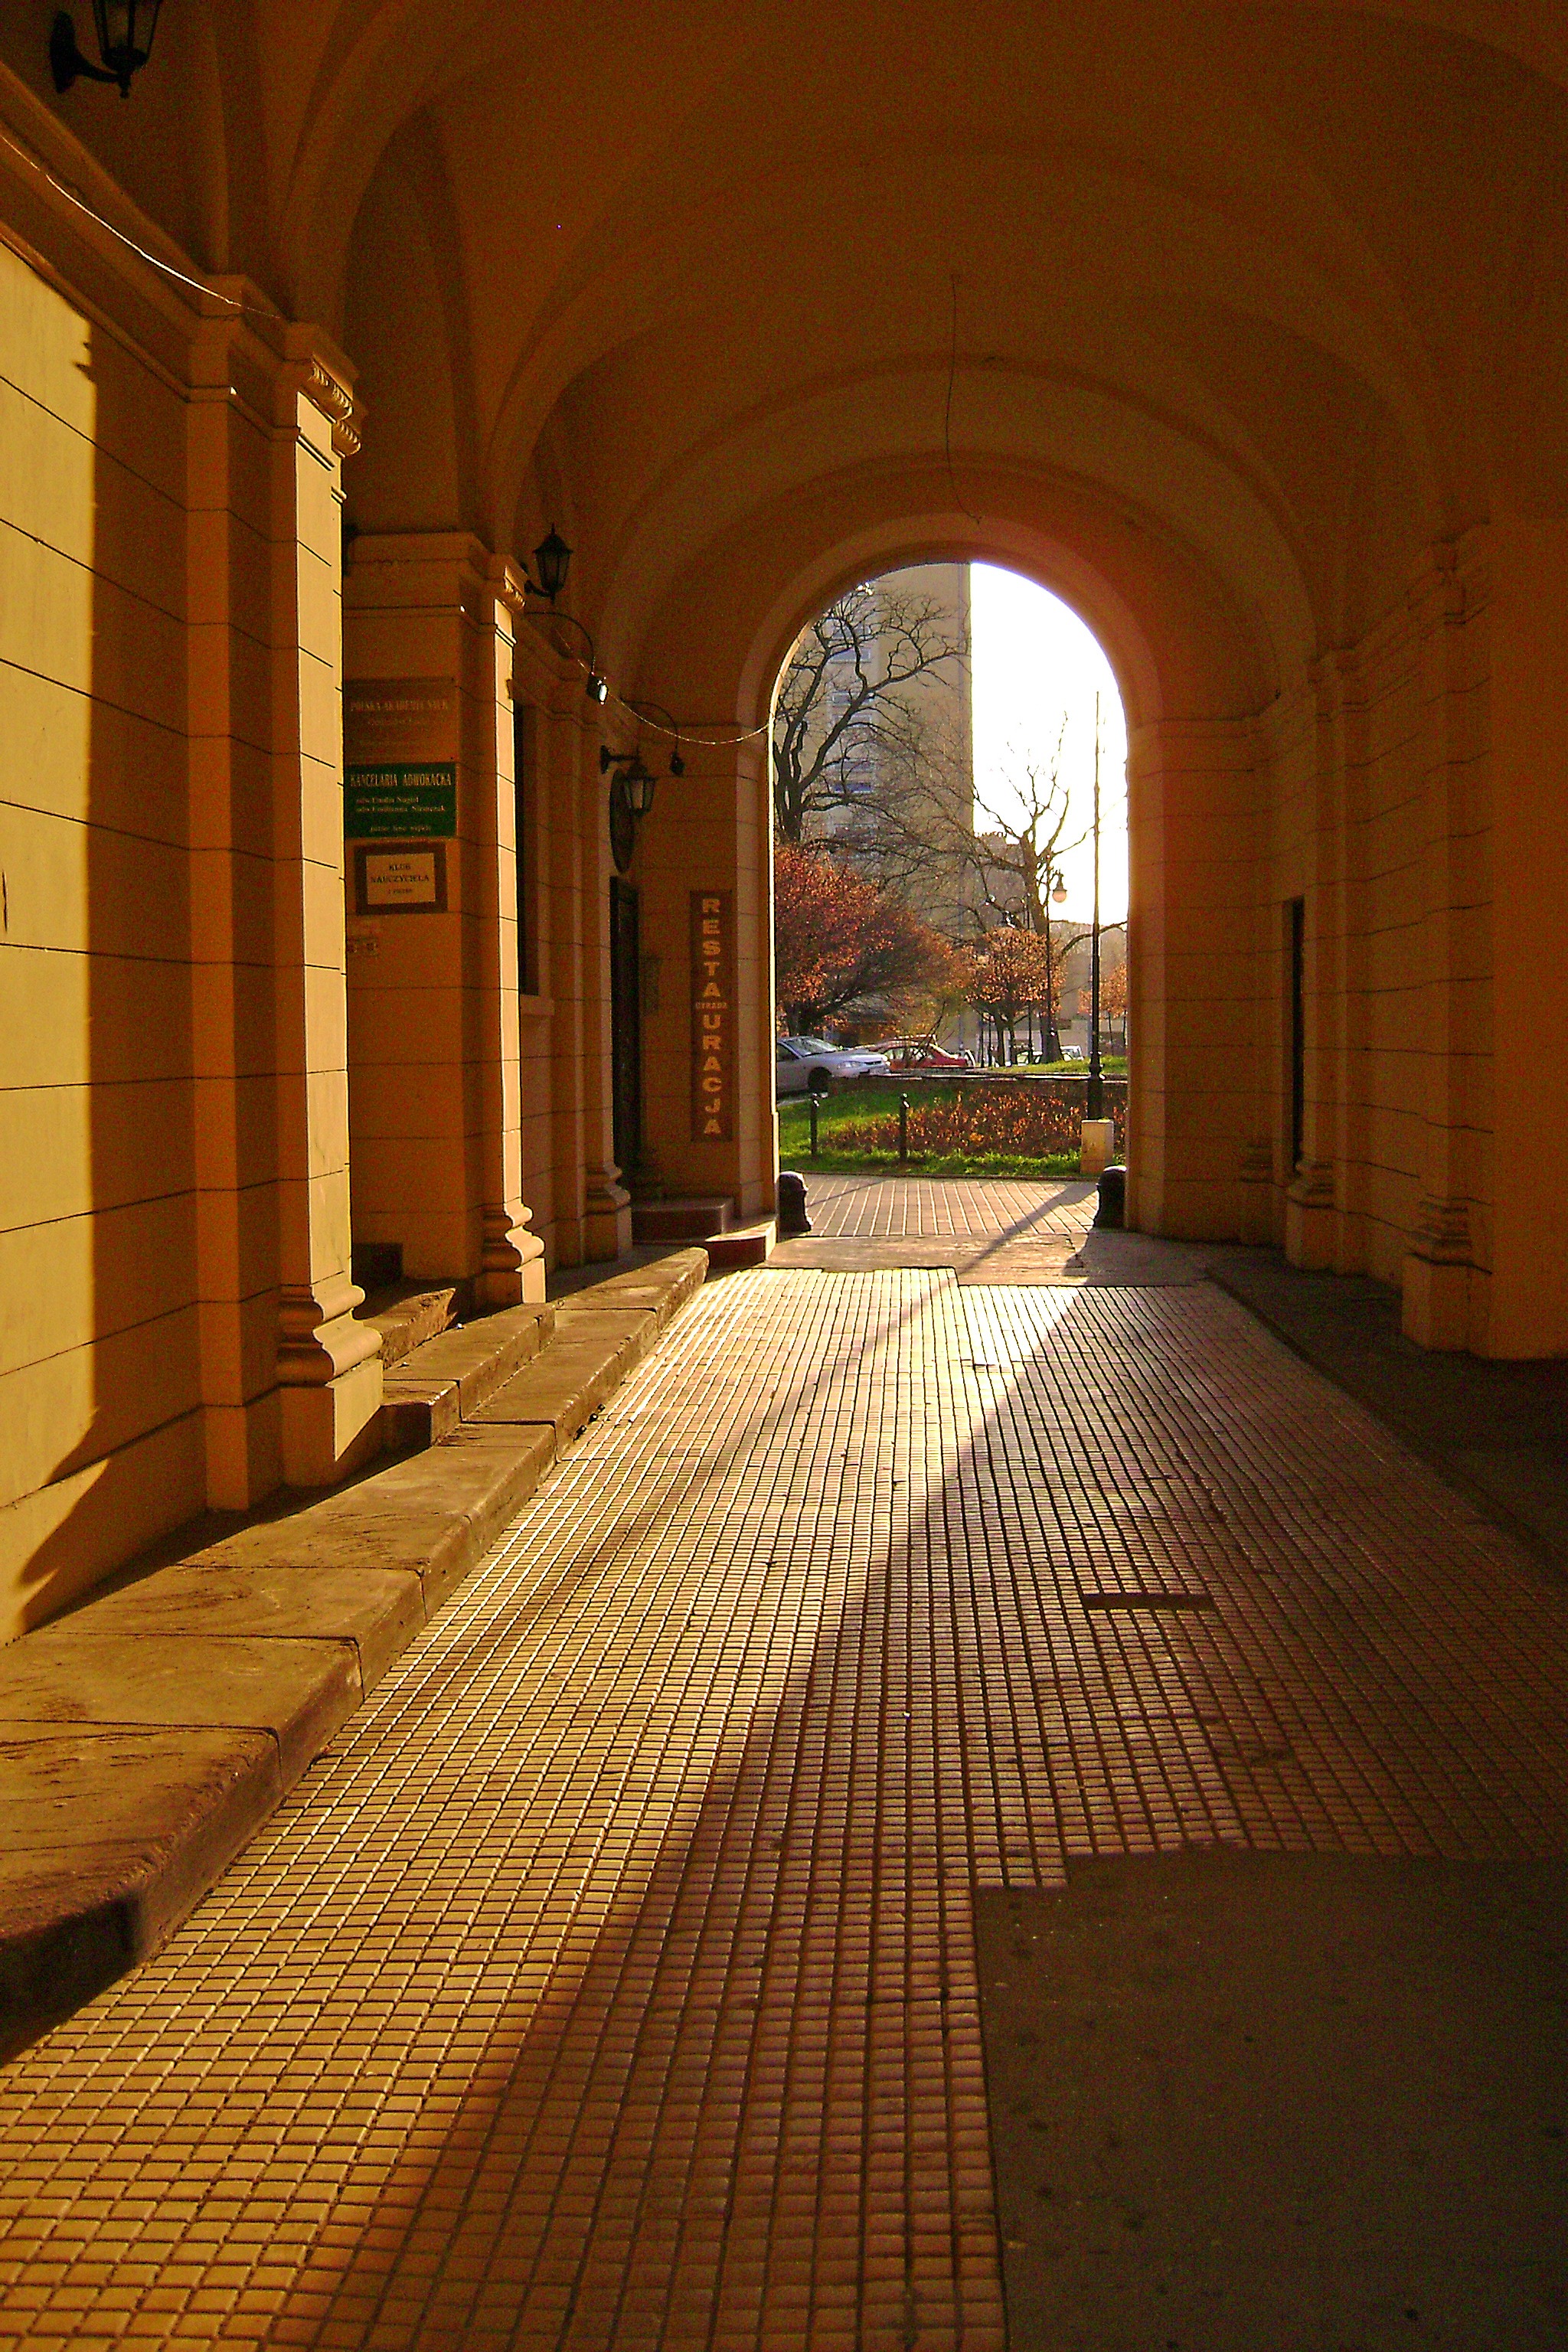
light, architecture, wood, street, building, arch, column, hall, place of worship, interior design, temple, estate, the sun, gateway, ancient history